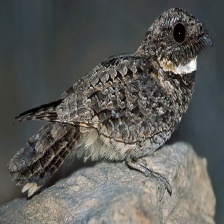
Species: COMMON POORWILL
Scientific name: PHALAENOPTILUS NUTTALLII